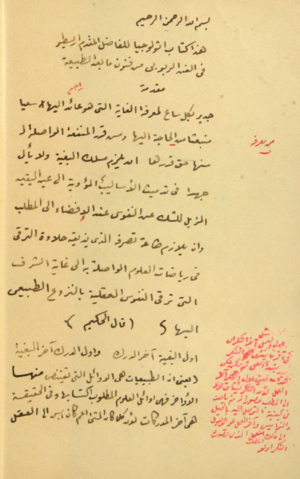
La Théologie d'Aristote est un texte de philosophie, peut-être postérieur au VIᵉ siècle. Il est rédigé en arabe et en substance sans grand rapport avec Aristote, étant composé de traductions et interprétations, plus ou moins fidèles, d'une partie des Ennéades de Plotin et de commentaires de Porphyre. Ce texte reprend ainsi la pensée néoplatonicienne grecque, mêlée sous forme de synthèse à quelques idées aristotéliciennes ou islamiques. La Théologie d'Aristote est associée à d'autres textes du même style, qui forment ensemble les fragments de la pensée du « Plotin arabe ».